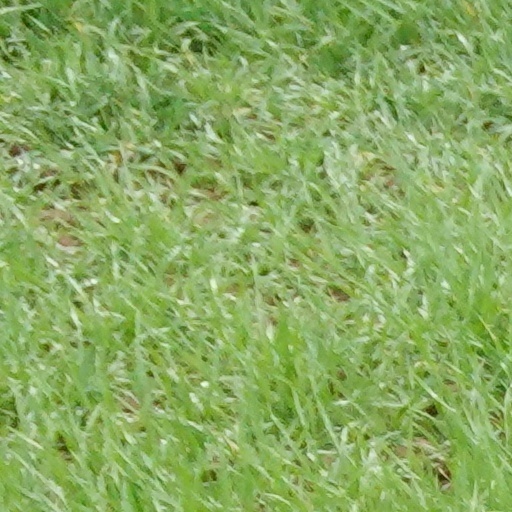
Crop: wheat